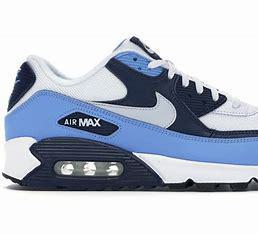
Brand: Nike
Model: Air Max 90 Sale